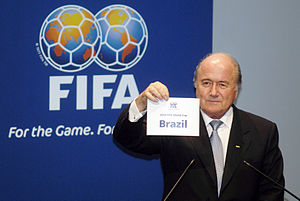
VM i fodbold 2014 / Valg af værtsnation
Joseph Blatter annoncerer, at verdensmesterskaberne 2014 vil blive afholdt i Brasilien.
VM i fodbold 2014 var den 20. udgave af VM i fodbold, en international turnering for mænd, der blev afholdt i Brasilien fra 12. juni til 13. juli 2014. Verdensmestre blev Tyskland, der i finalen besejrede Argentina 1-0.